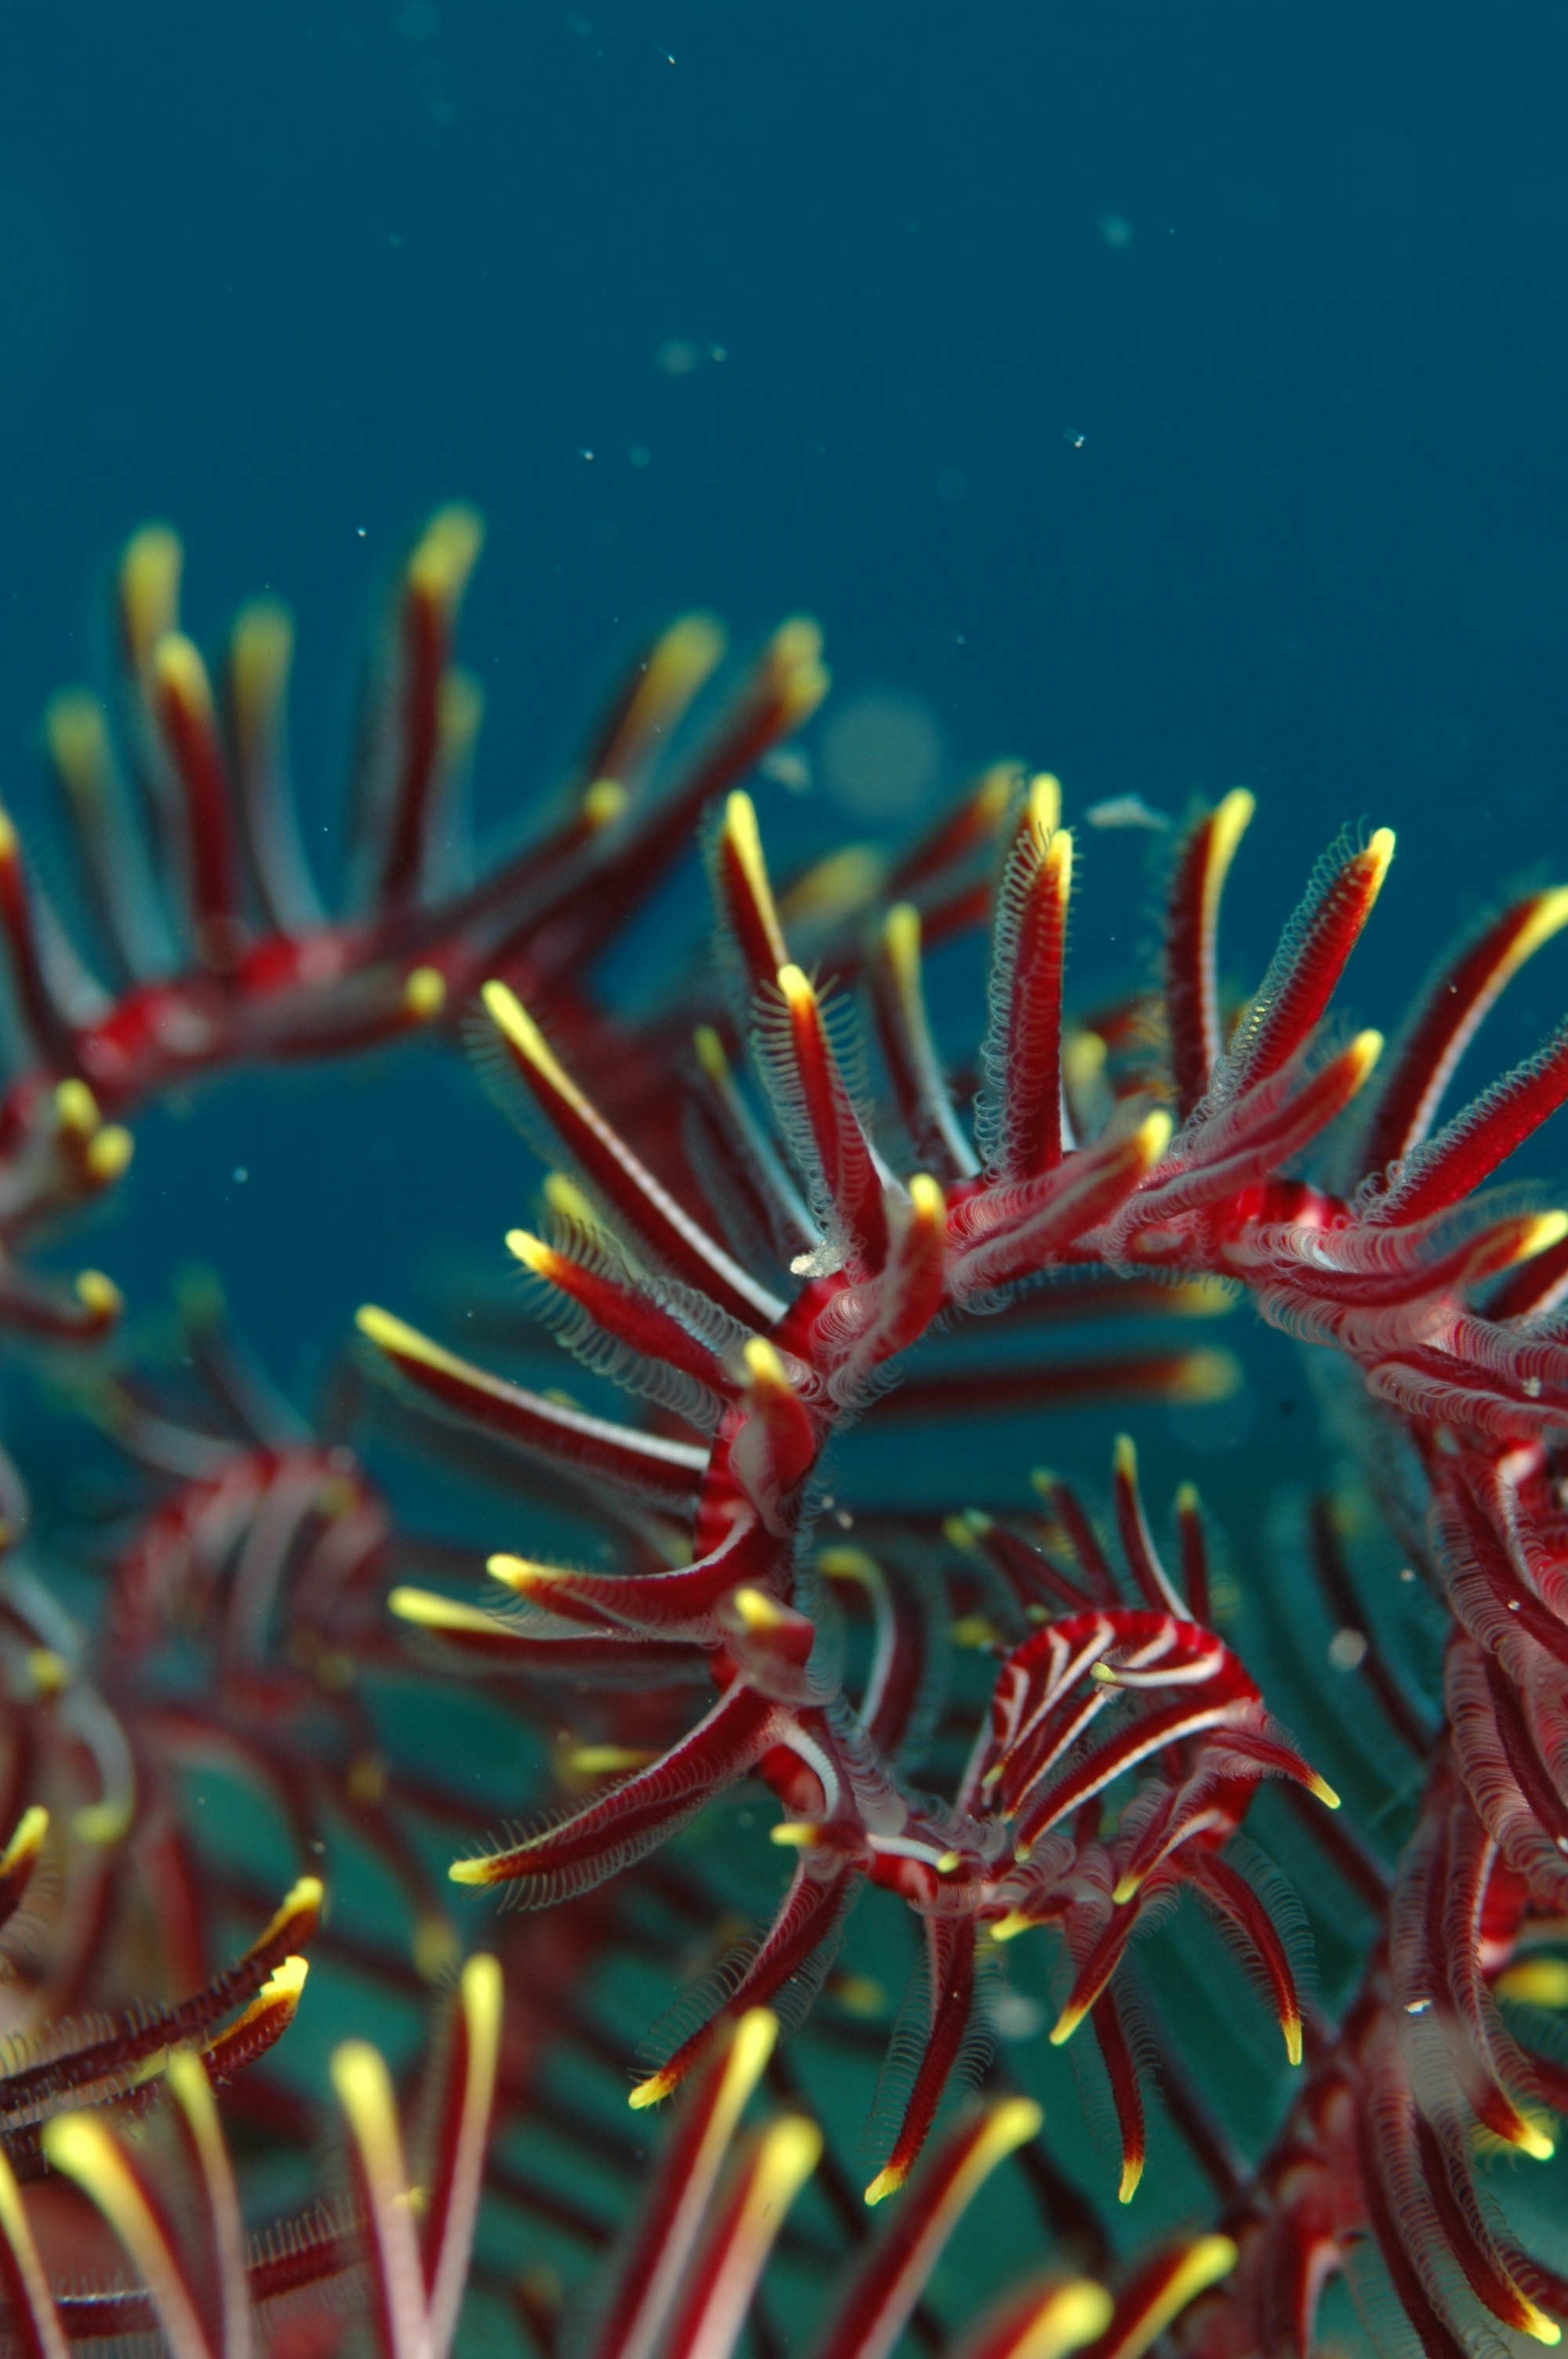
sea, diving, underwater, biology, fish, coral, coral reef, invertebrate, reef, cnidaria, macro photography, organism, sea anemone, marine biology, coral reef fish, marine invertebrates, deep sea fish, pomacentridae, underwater life, corel lal